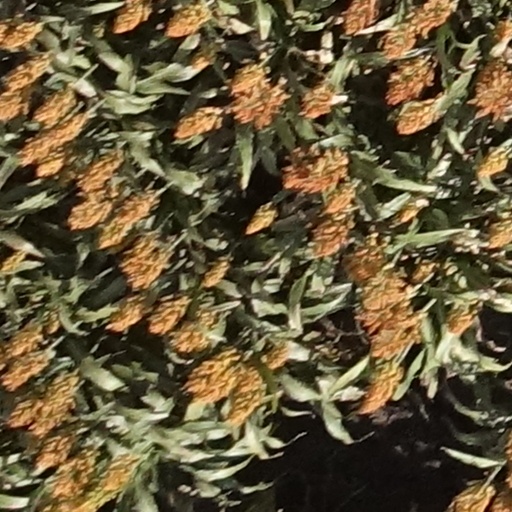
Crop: sorghum